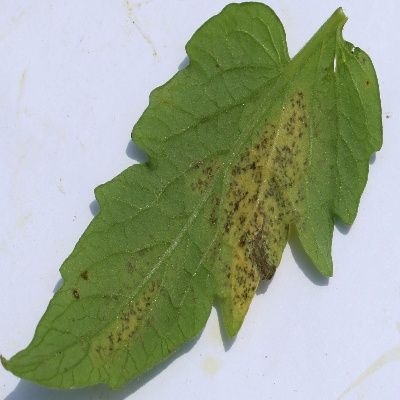
Crop: Tomato
Condition: verticulium wilt